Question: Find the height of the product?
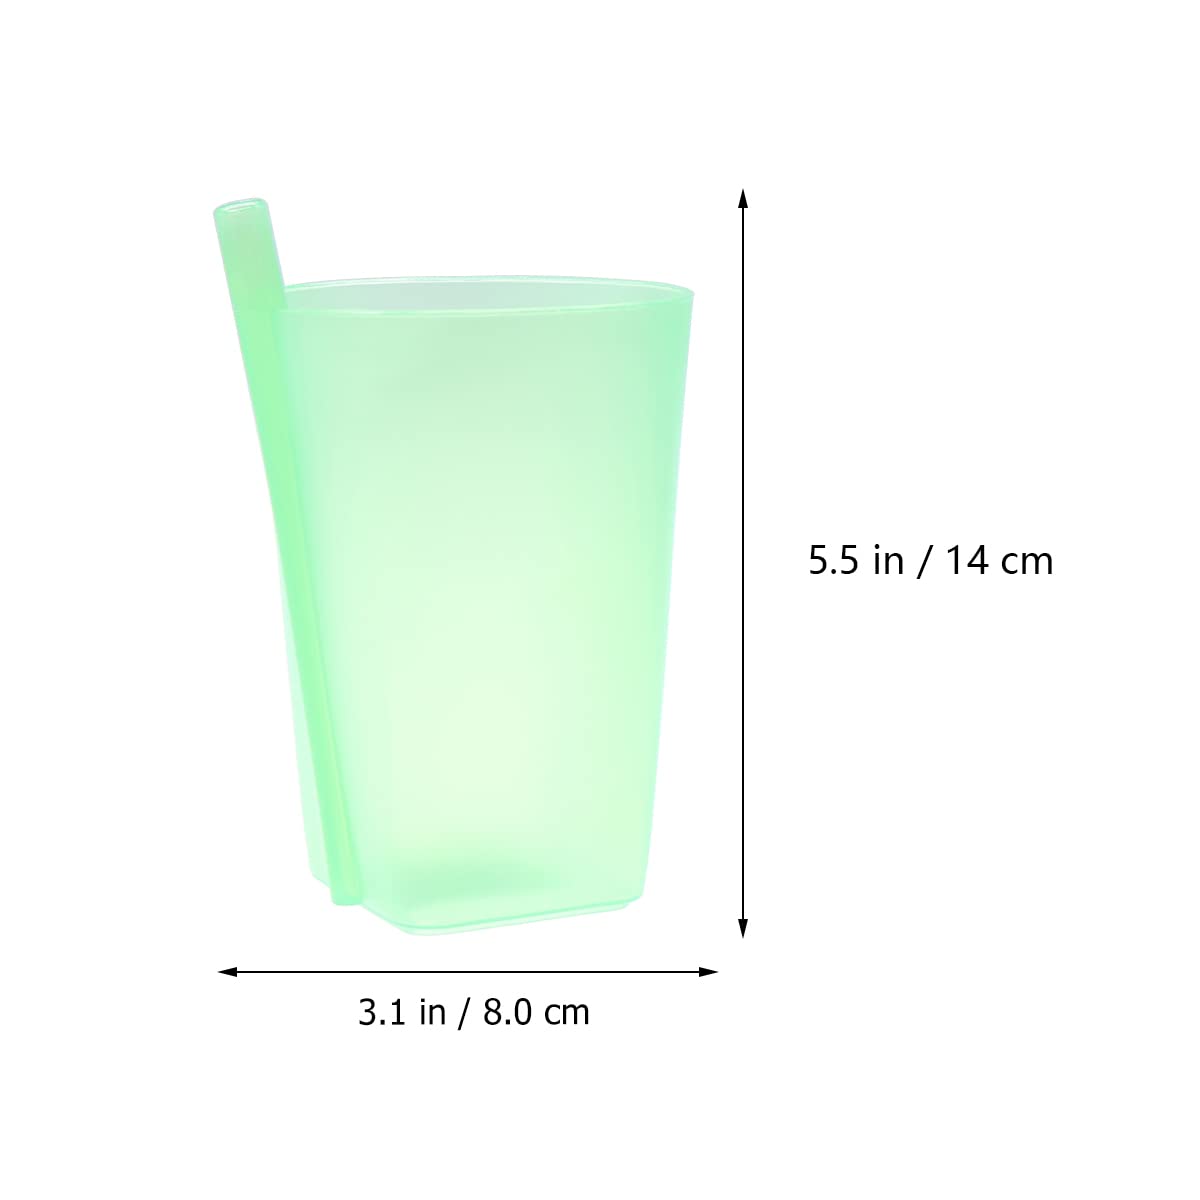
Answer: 5.5 inch